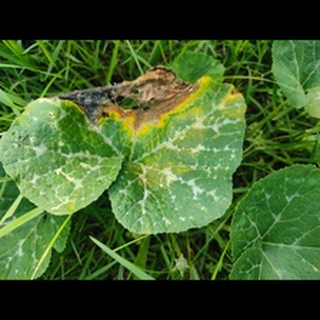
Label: pumpkin_downy_mildew